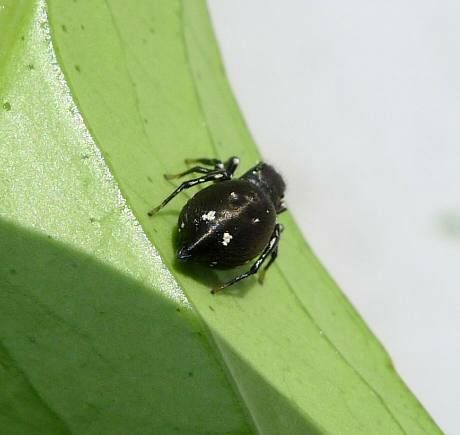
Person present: No